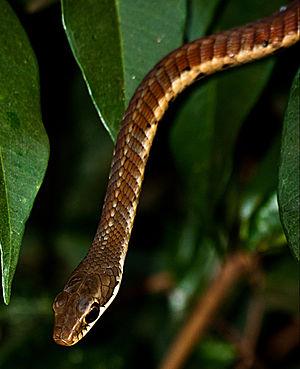
Dendrelaphis chairecacos est une espèce de serpents de la famille des Colubridae.